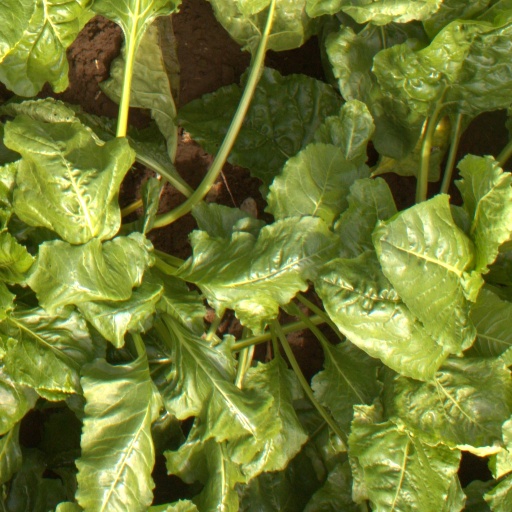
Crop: sugar beet